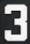
Number: 3